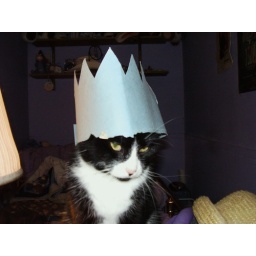
cat in the hat